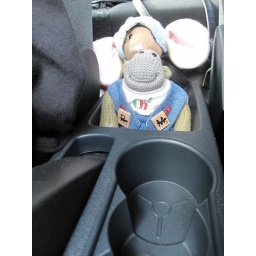
We have our very own seats in the new car